Takaki Kanehiro

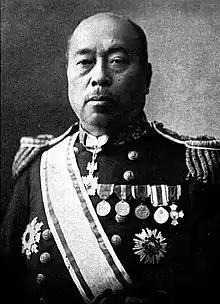
Takaki as a surgeon general of the IJN

Baron was a Japanese naval physician best known for identifying the first effective preventive measure against beriberi, a disease caused by vitamin B1 (thiamine) deficiency. His pioneering work focused on combating the high incidence of beriberi among sailors in the Imperial Japanese Navy, who had subsisted on a diet primarily composed of polished white rice.